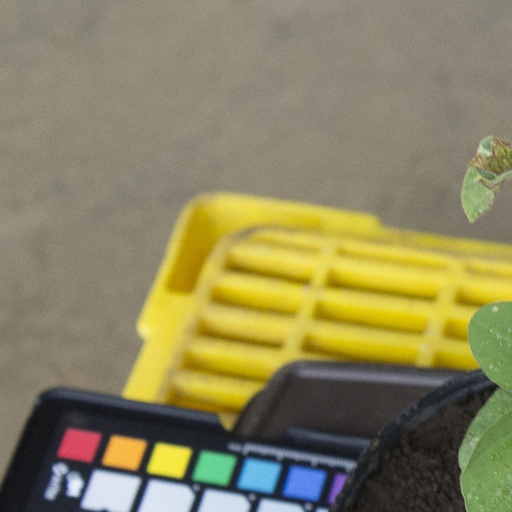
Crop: soybean